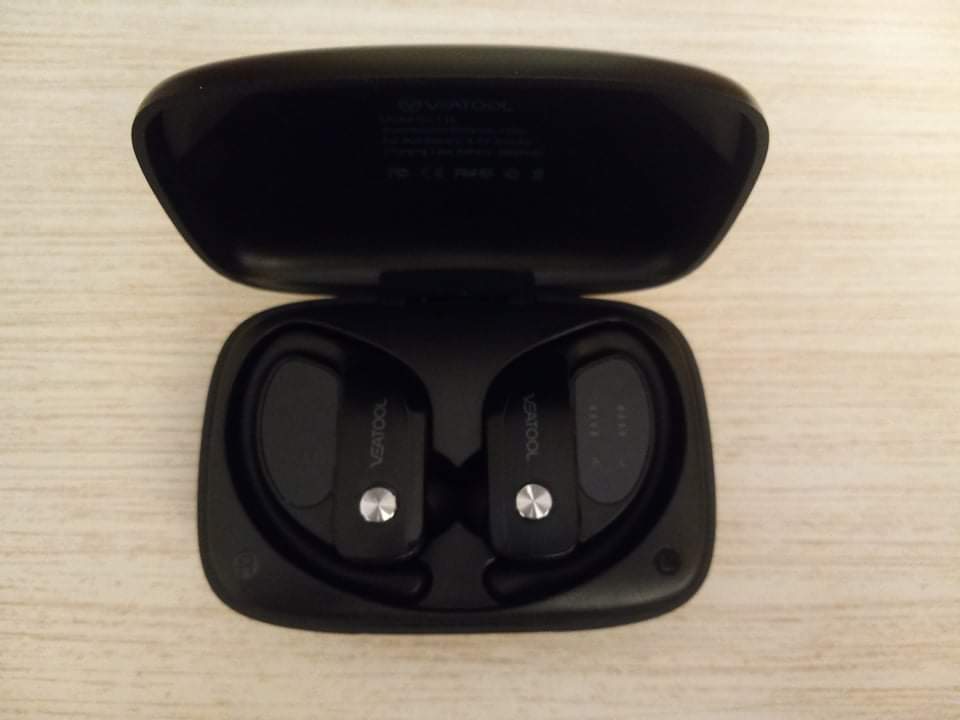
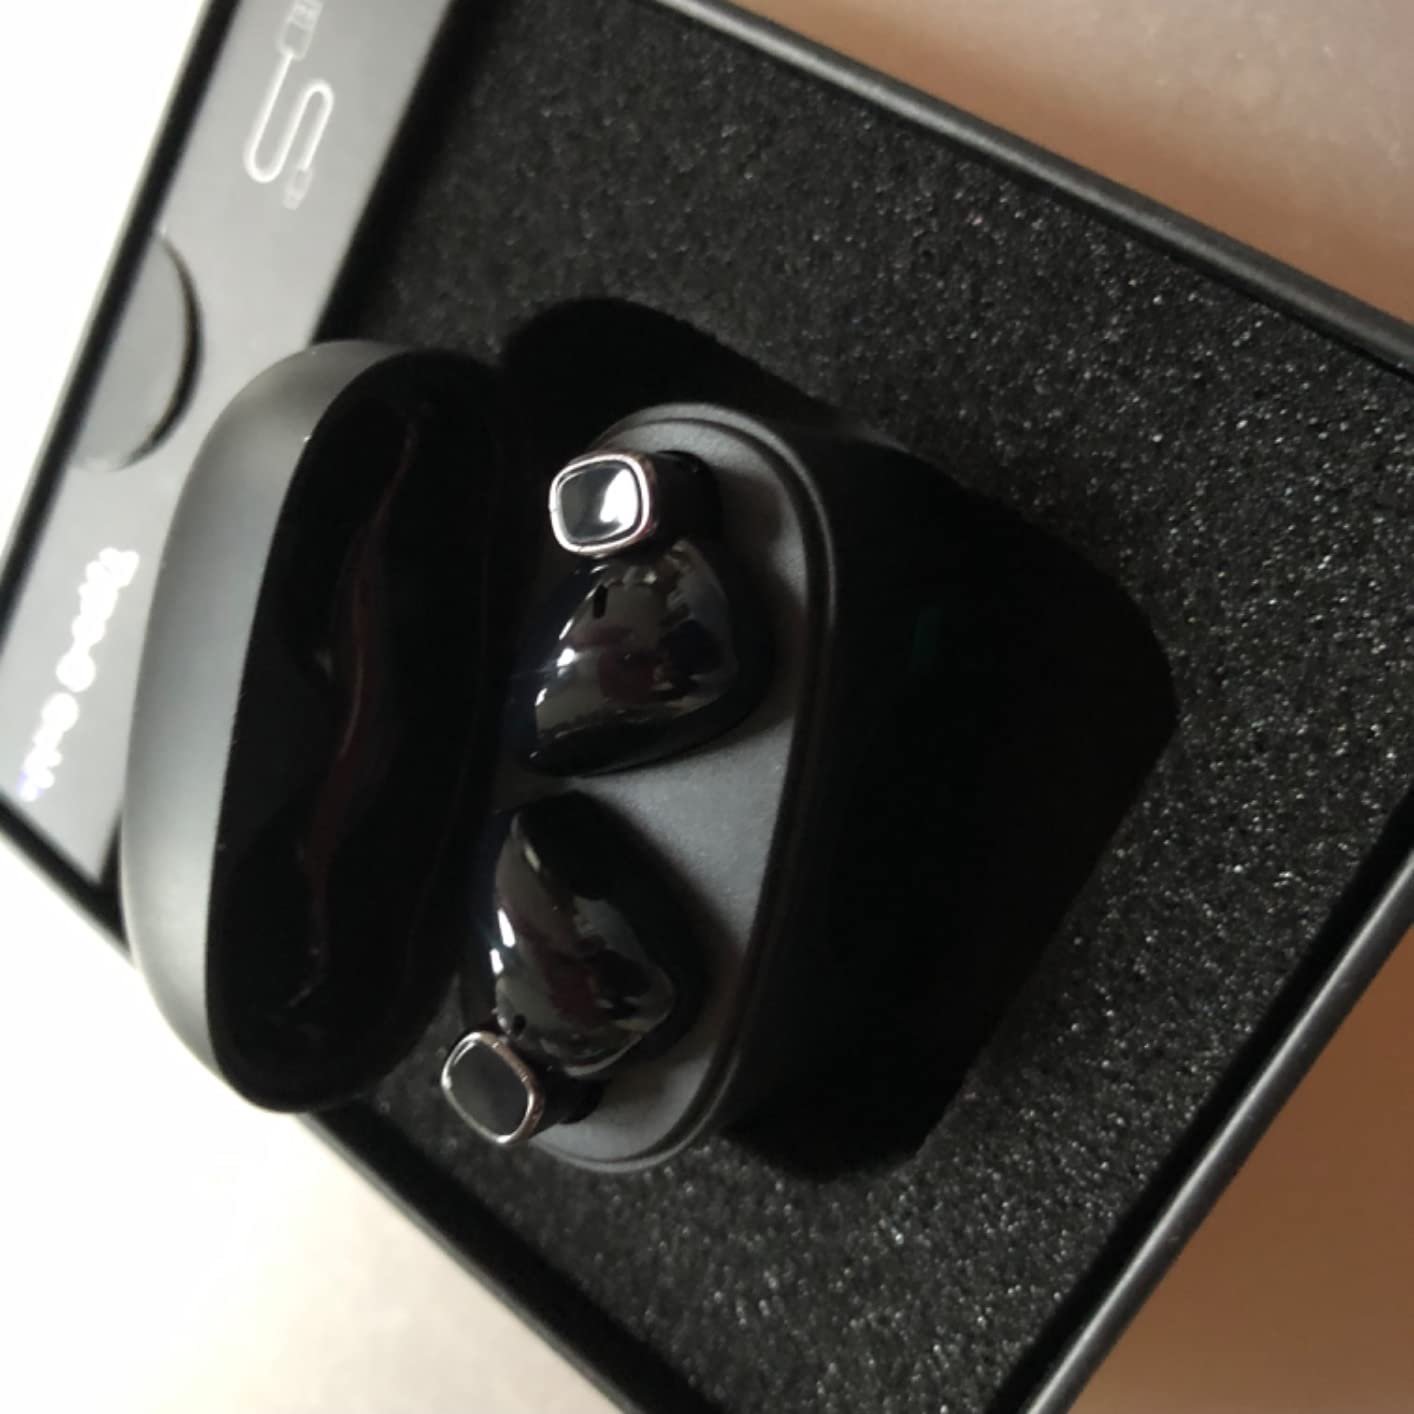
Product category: earbuds
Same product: no